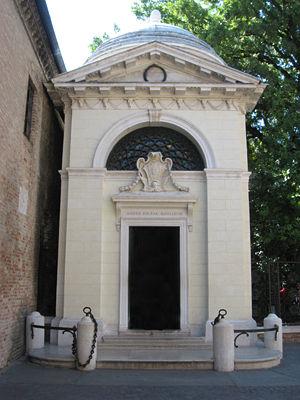
Le Tombeau de Dante est un monument funéraire qui contient les ossements de Dante Alighieri, érigé près du couvent franciscain, au bout de la via Dante Alighieri, au centre historique de Ravenne, ville où il a séjourné à la fin de sa vie et où il est mort en 1321.
Dante Alighieri est un poète, écrivain, penseur et homme politique florentin né entre la mi-mai et la mi-juin 1265 à Florence et mort le 14 septembre 1321 à Ravenne.